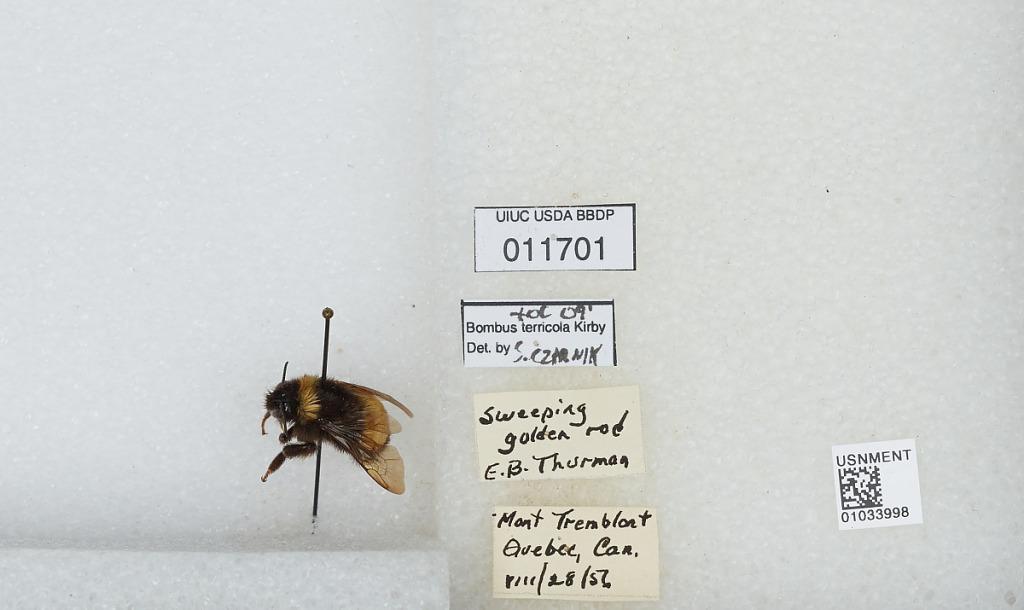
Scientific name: Bombus (Bombus) terricola Kirby
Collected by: E. Thurman
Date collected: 1956-8-28
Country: Canada
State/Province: Quebec
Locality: Mont Tremblant
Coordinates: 46.1614, -74.5603
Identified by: Czarnik, S.